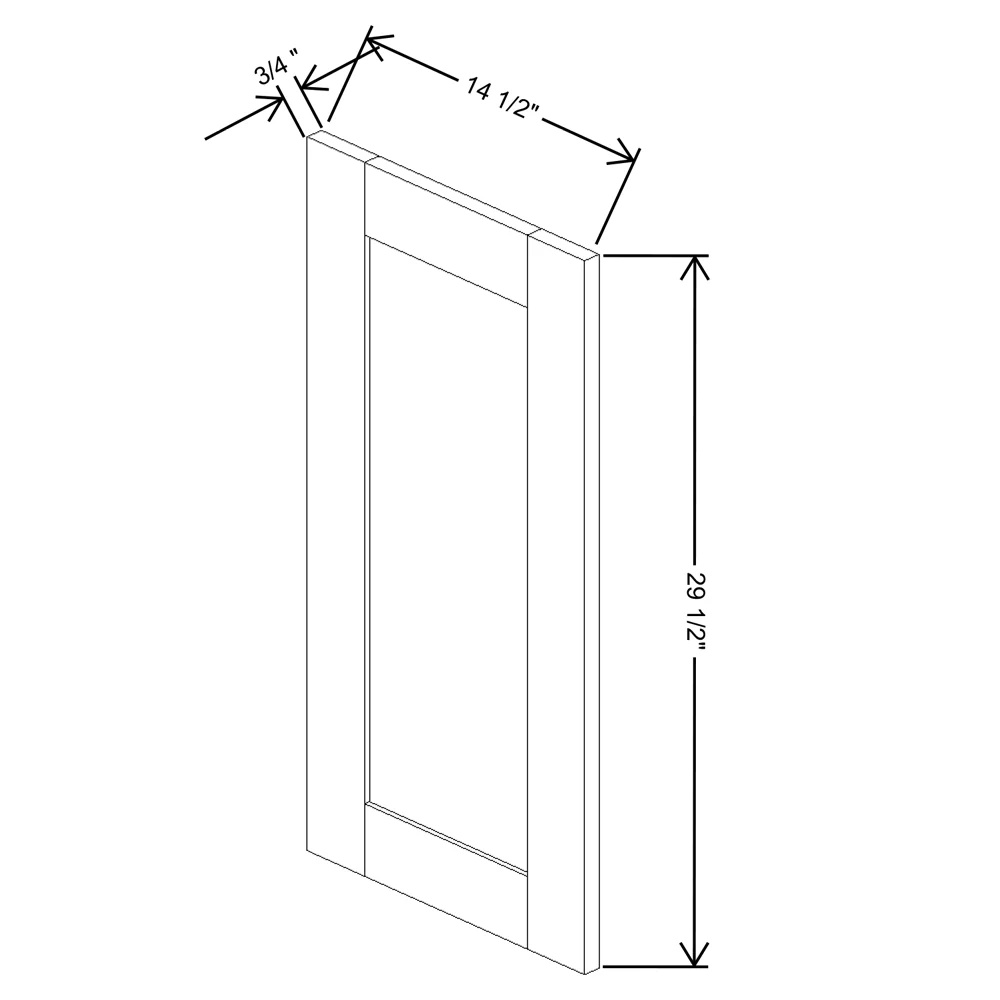
Fabuwood Allure Luna Indigo 14 1/2" W X 29 1/2" H Decorative Door
Fabuwood contemporary Luna line provides a timeless charm to your kitchen with smooth polished finishes and simple frame designs. Bright, clean, and modern, indigo cabinets are the picture-perfect foundation for your dream white kitchen.
Brand: Fabuwood
Category: Hardware > Hardware Accessories > Cabinet Hardware > Cabinet Doors